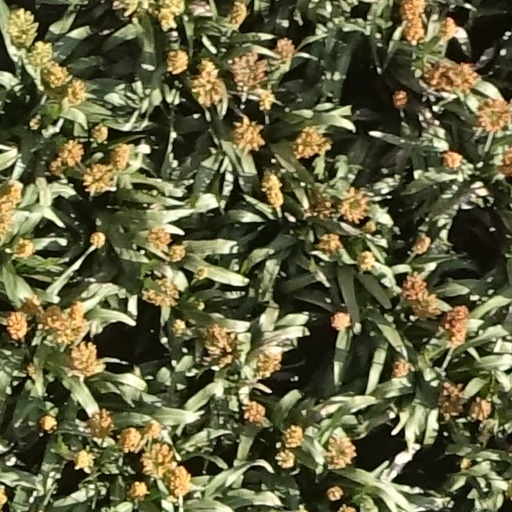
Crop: sorghum